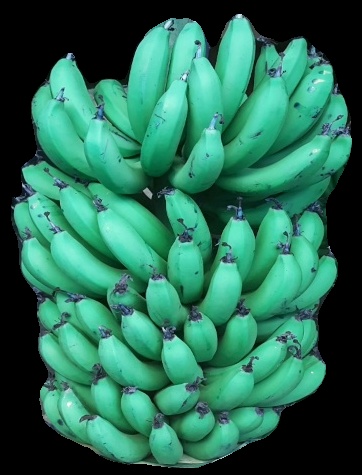
Variety: pachbale
Grade: grade1